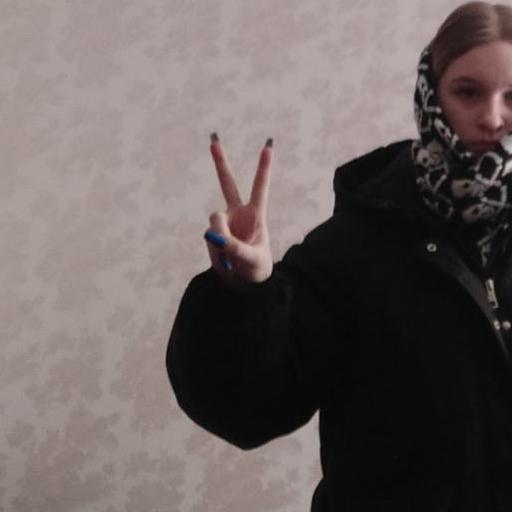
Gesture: peace